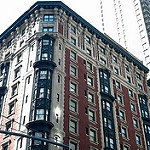
Scene: Outdoor